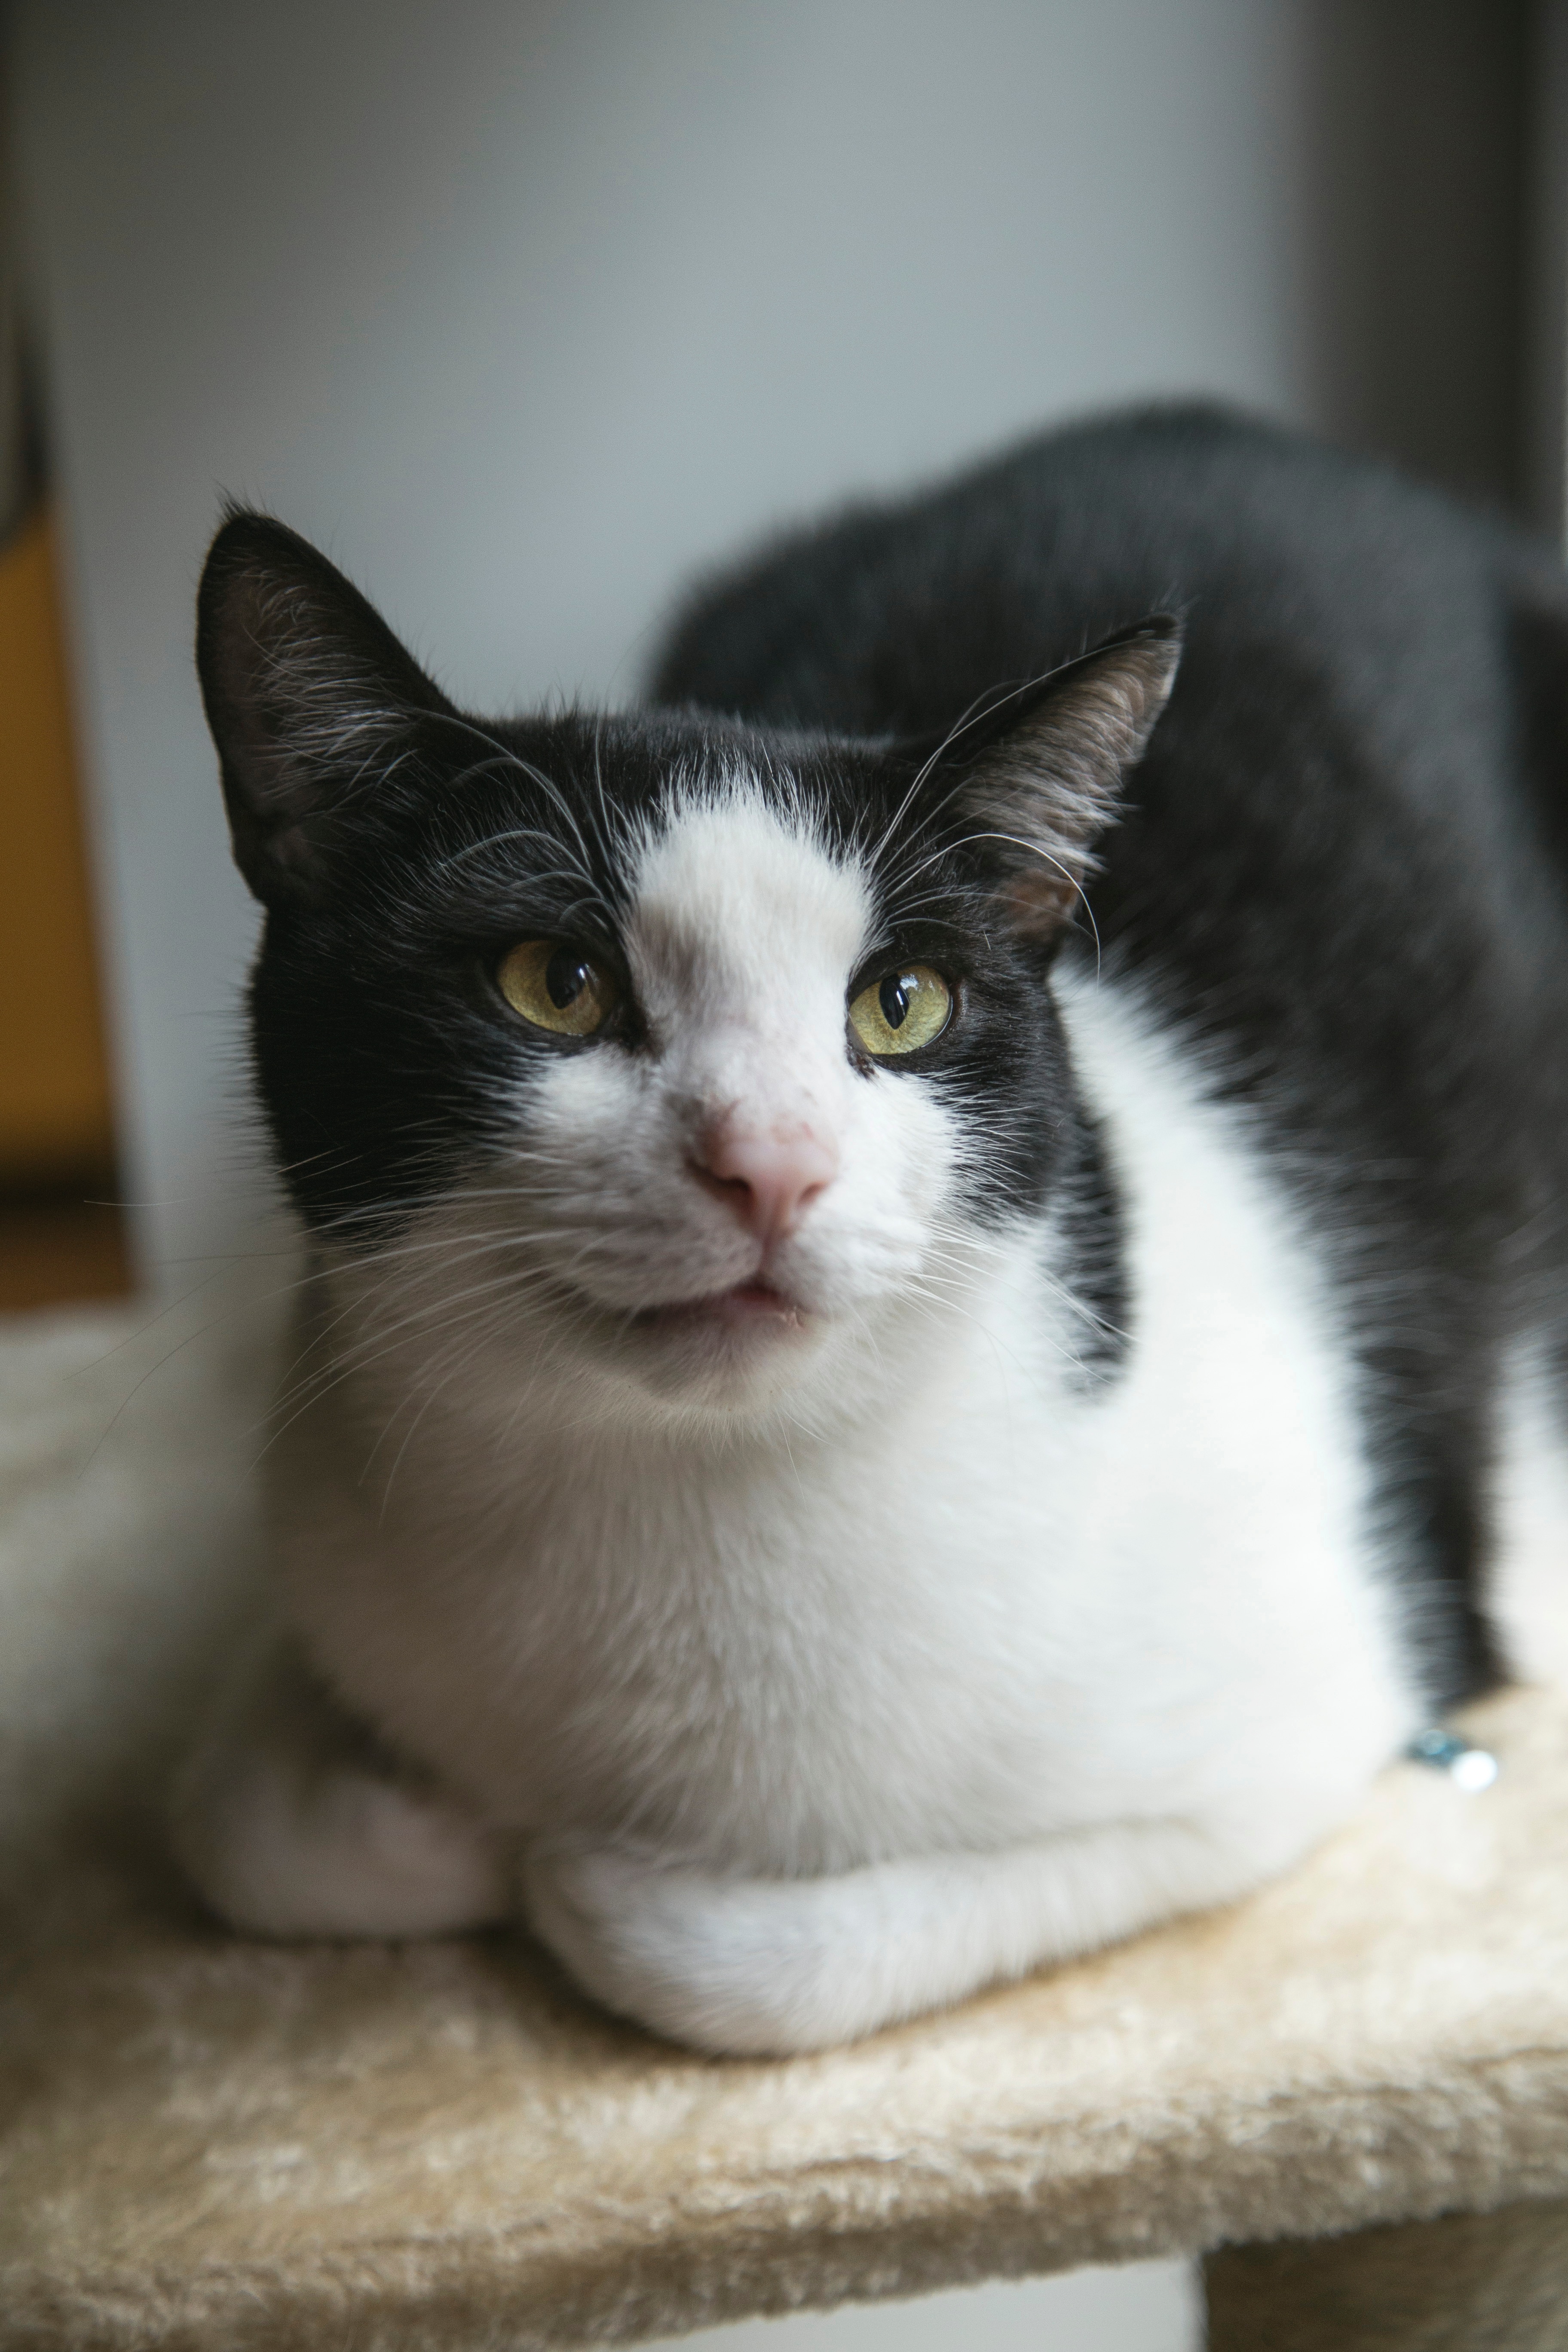
white, kitten, cat, mammal, whiskers, vertebrate, european shorthair, small to medium sized cats, cat like mammal, carnivoran, domestic short haired cat